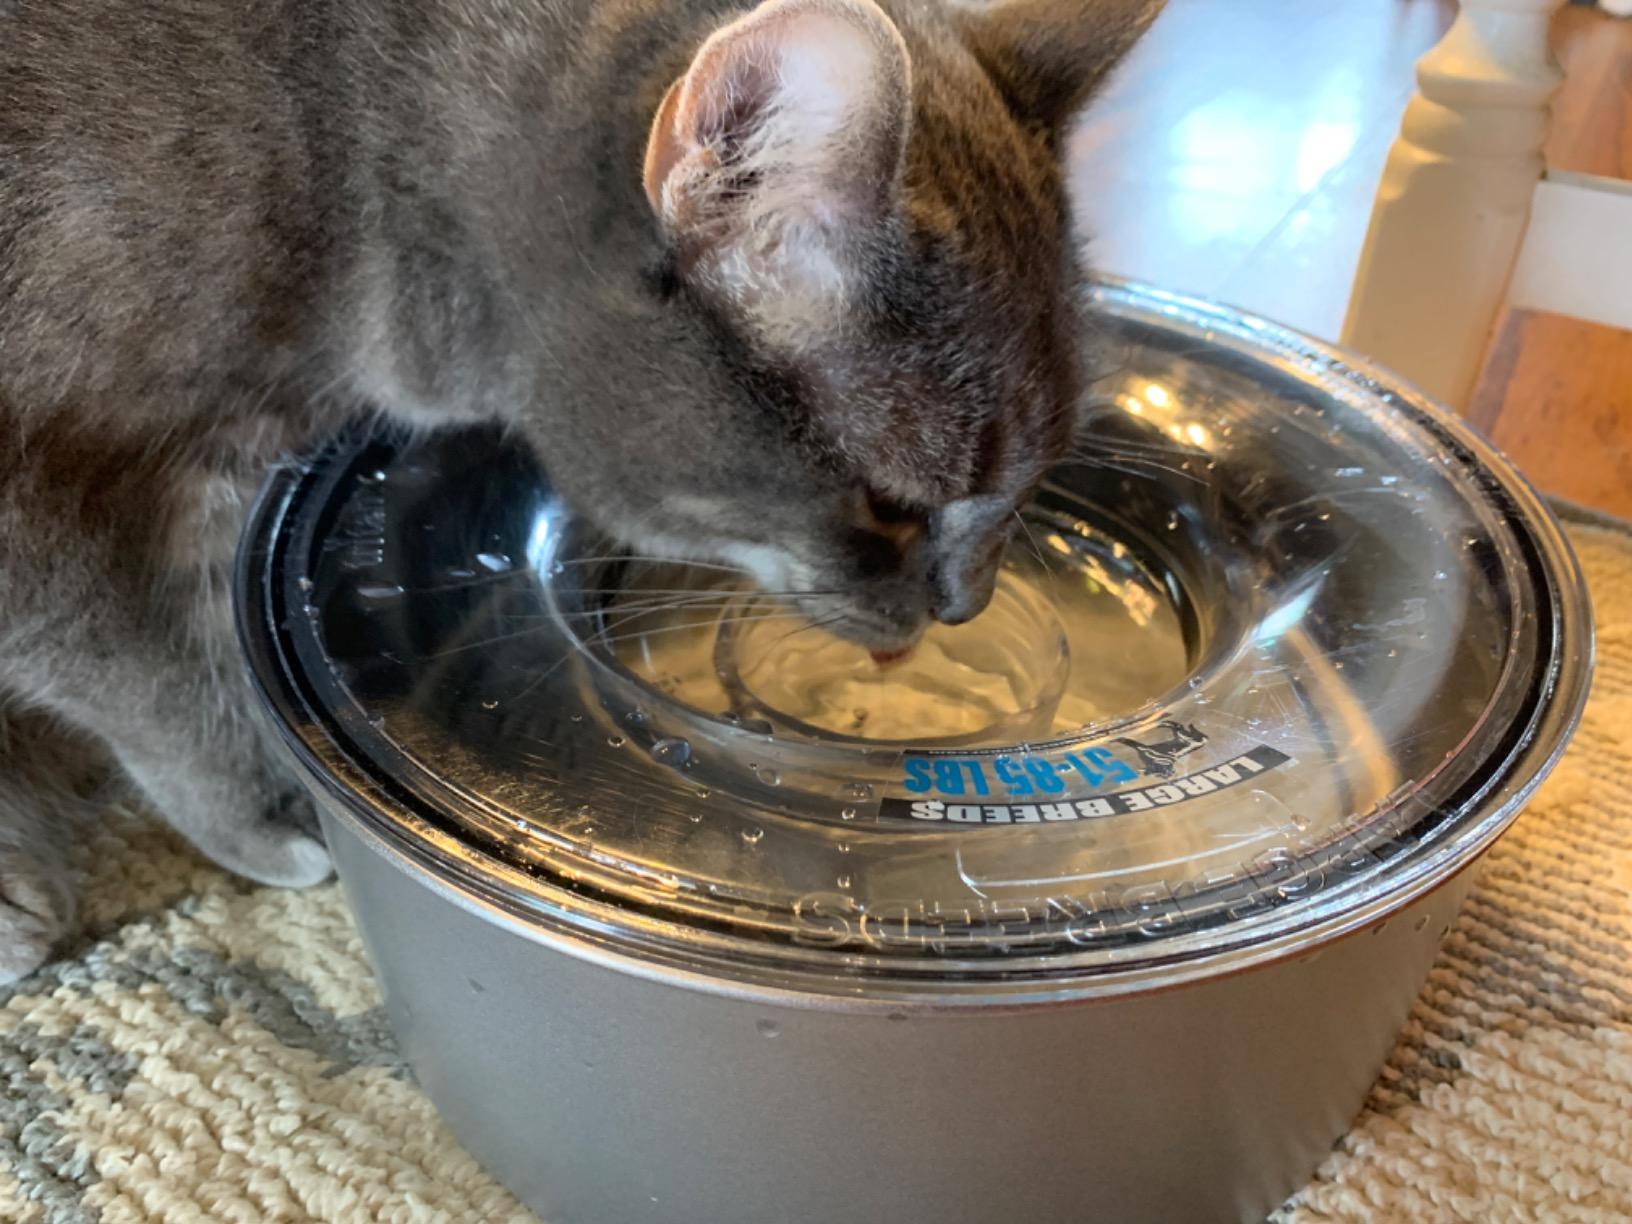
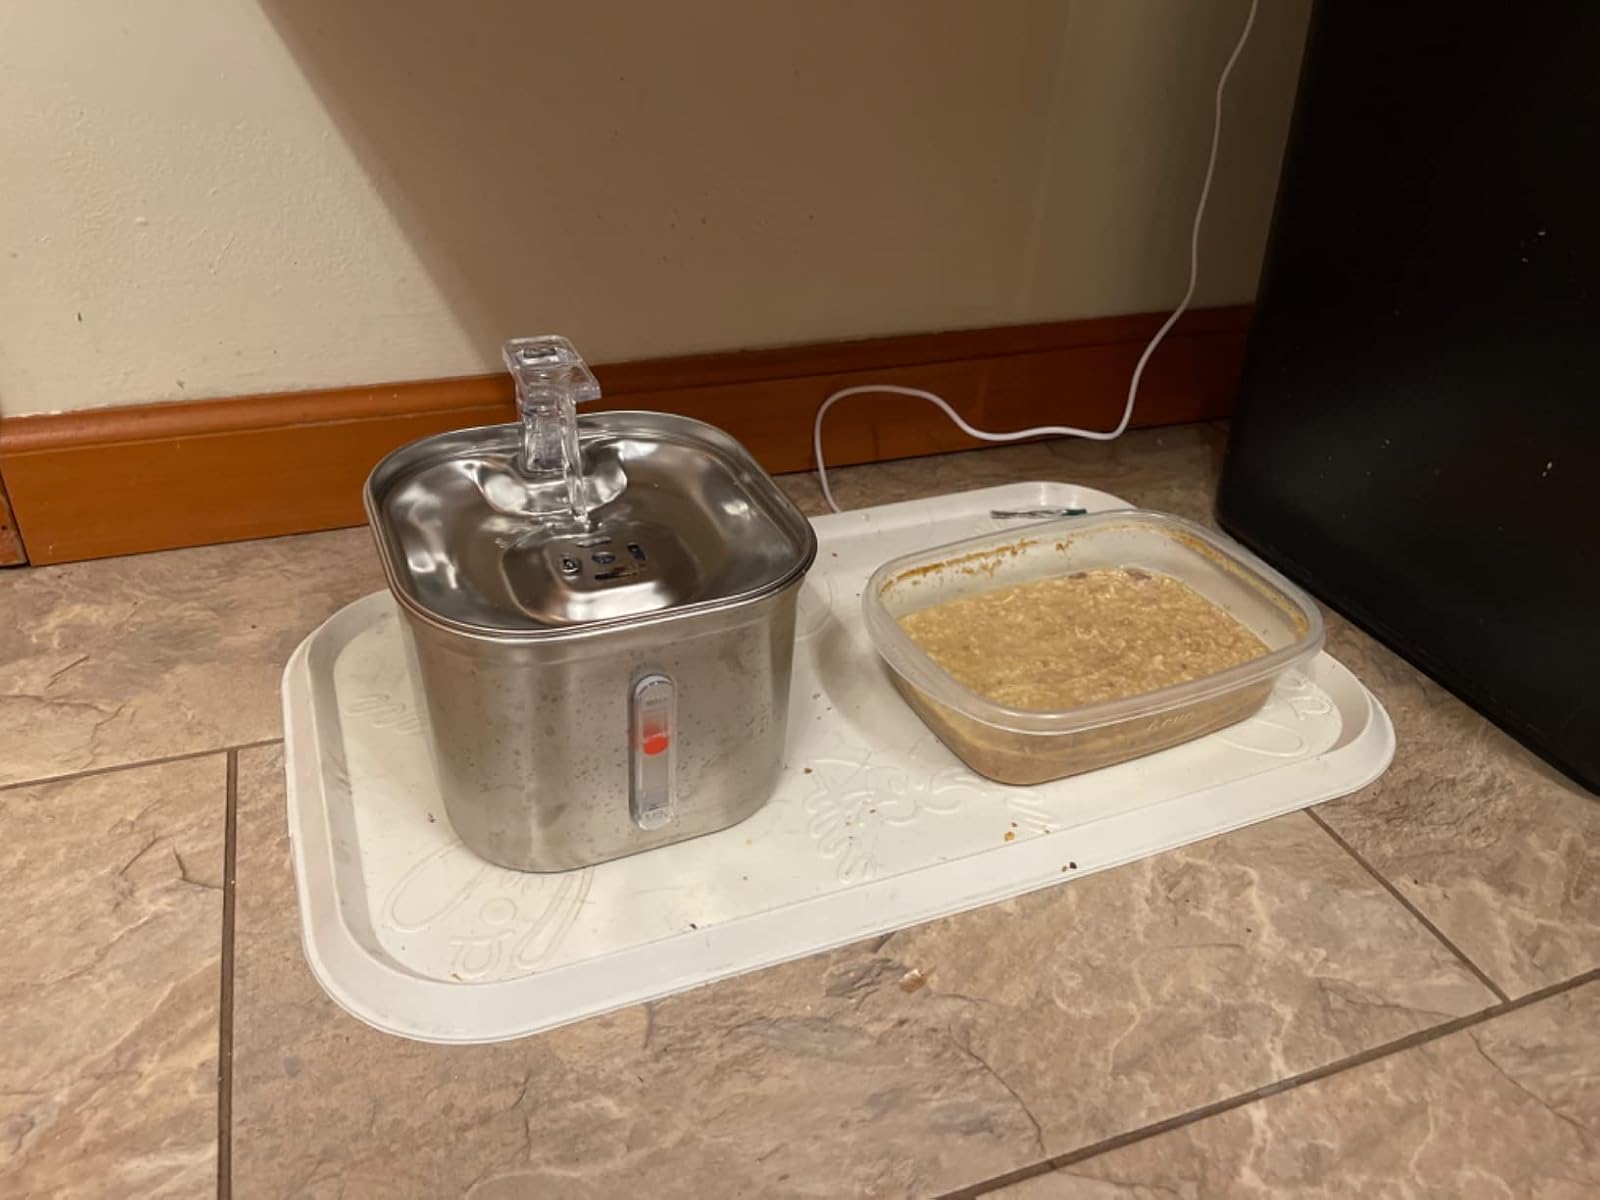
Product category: items_bowl
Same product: no